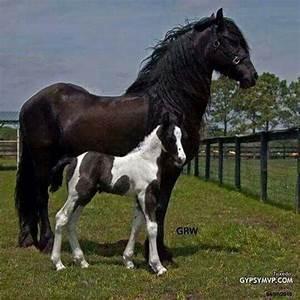
horse